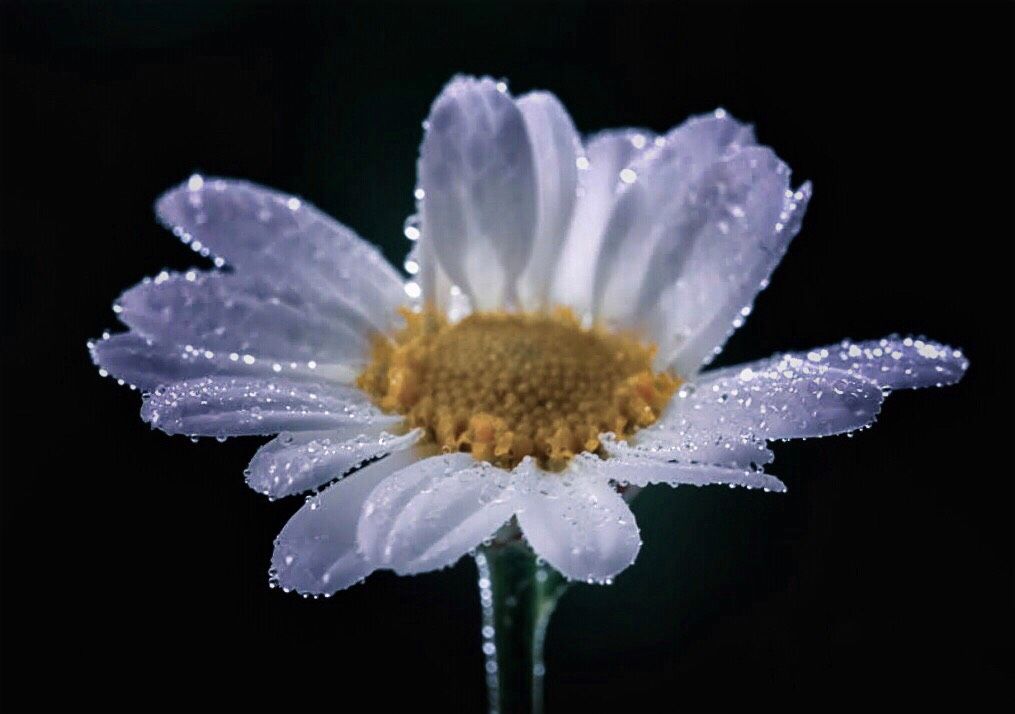
Water droplets on a daisy.
The image shows a shot taken of a white flower with a yellow center called a daisy. The flower's petals are covered in water droplets. The background is totally black, making the flower the main subject of the image.
A close-up shot of a daisy covered in water droplets. The bright white petals and golden yellow center contrast beautifully against the dark background, evoking a sense of calmness, purity, and simplicity and creating a refreshing mood.
Labels: Daisy, Flower, Plant, Petal, Anemone, Anther, Pollen, Nature, Outdoors, Snow, background, dewy daisy
Camera: FUJIFILM X-T20
Lens: 80.0 mm f/2.8
Aperture: F11
Exposure: 1/60 sec
ISO: 800
Focal length: 80